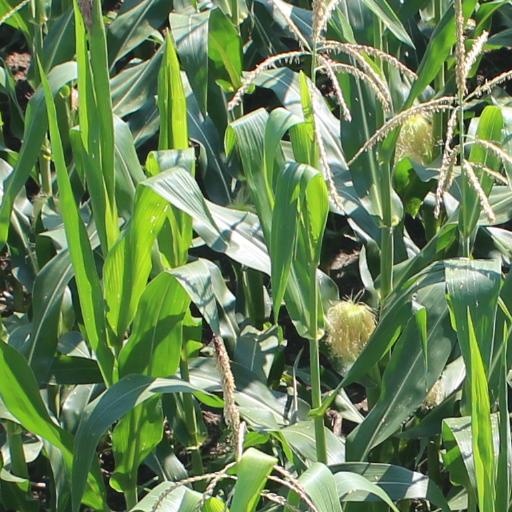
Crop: maize; corn